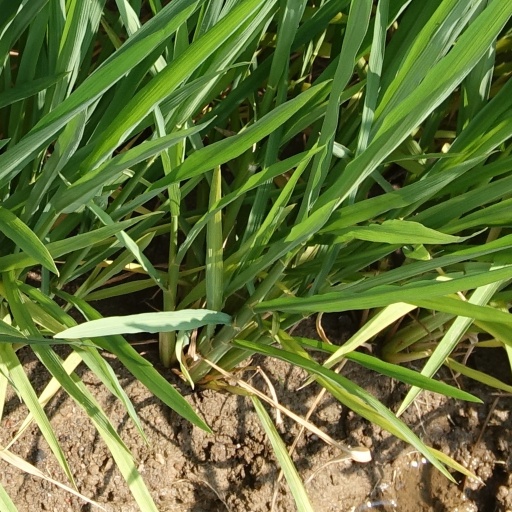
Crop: rice